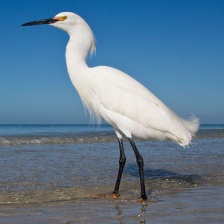
Species: SNOWY EGRET
Scientific name: EGRETTA THULA